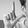
ASL letter: L